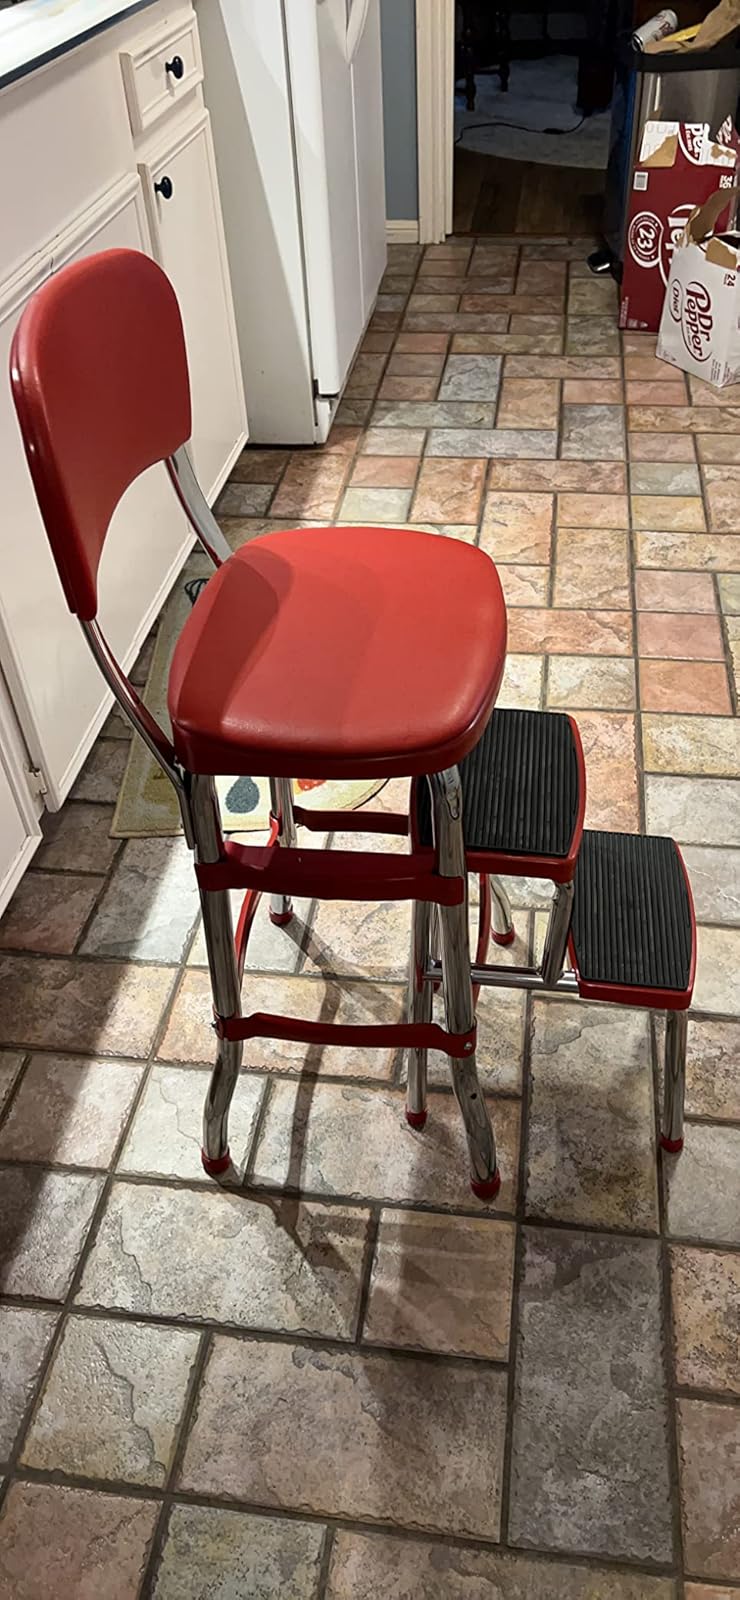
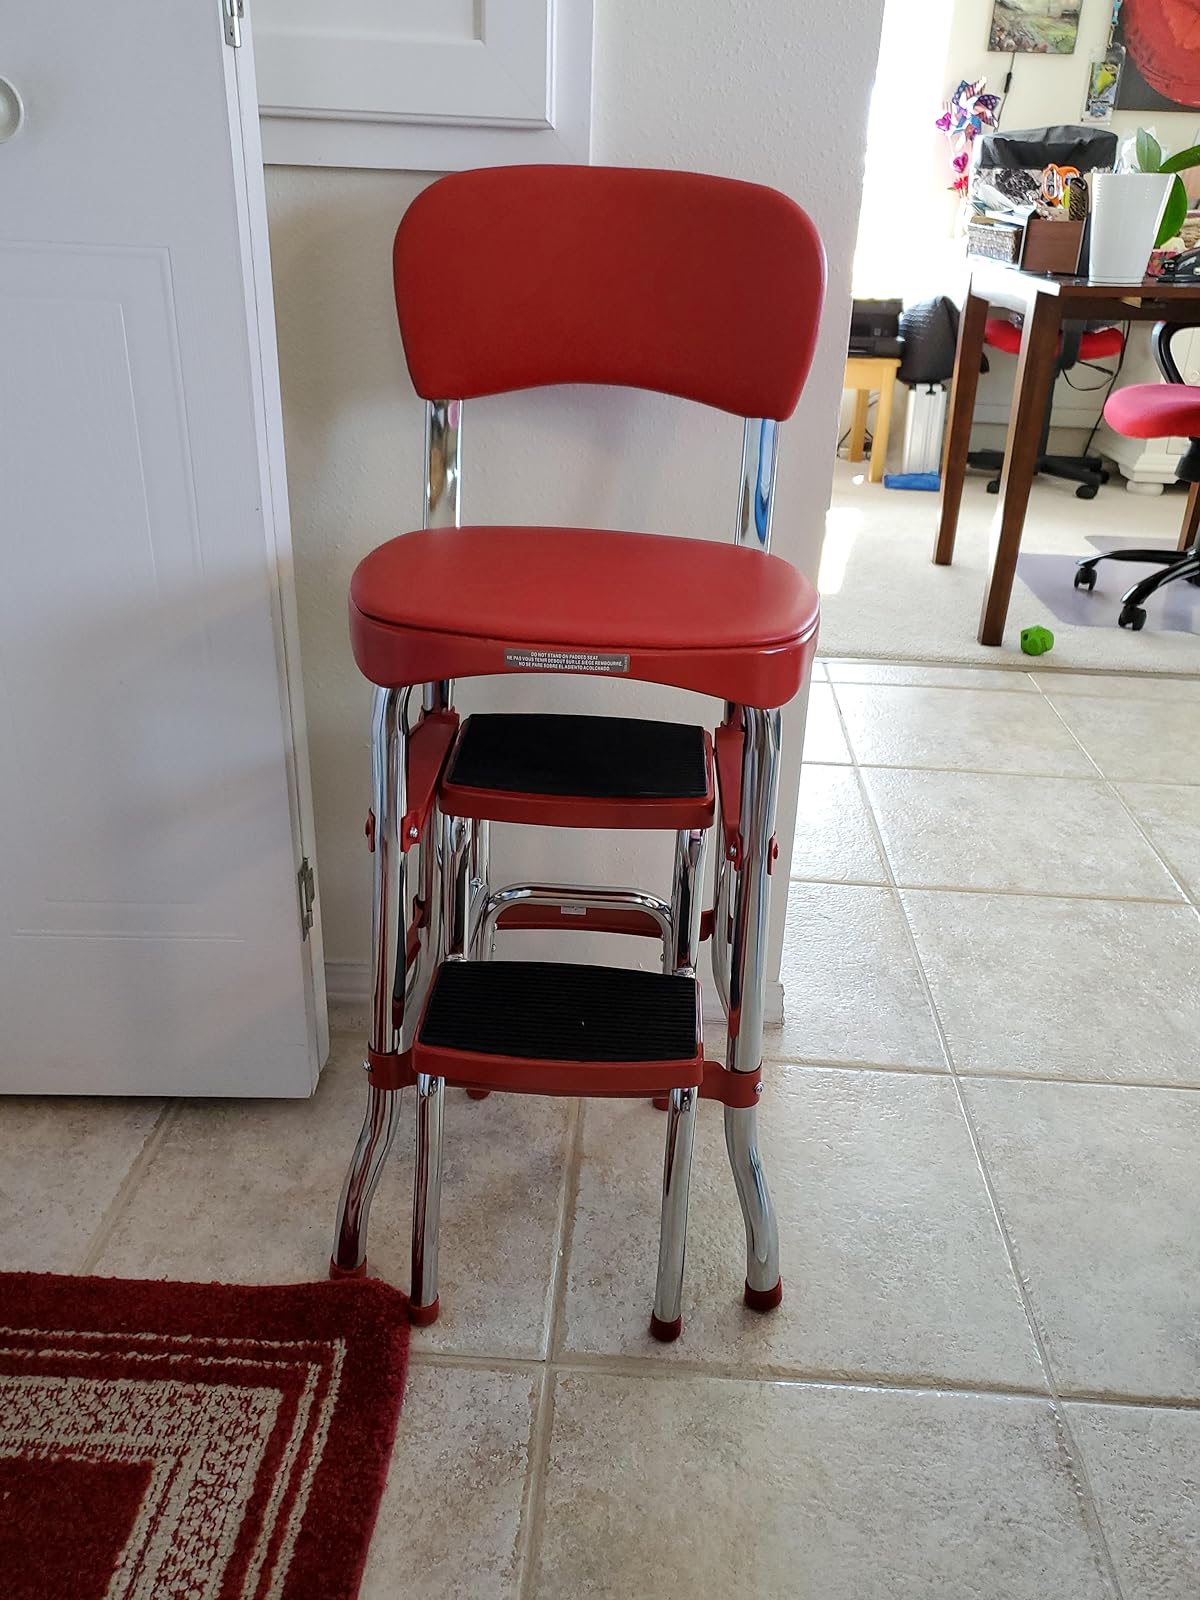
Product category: items_chair
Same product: yes